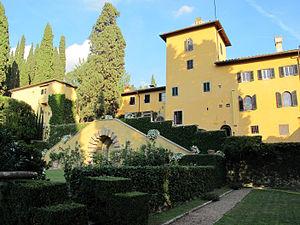
La villa Sparta est un palais toscan situé dans la petite ville de Fiesole, en Italie, dans le quartier San Domenico, au pied de la colline.